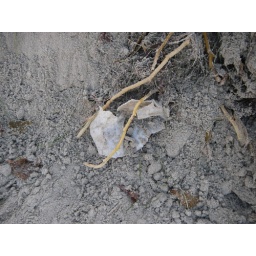
plastic in the sand